Argentina women's national football team

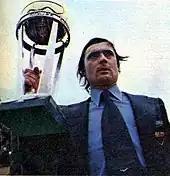
Rubén Suñé, the first coach of Argentina in their history

The team played its first official match against Chile at Estadio Santa Laura on 3 December 1993, which ended in a 3–2 victory. Coached by Rubén Suñé, the Argentina starting line-up was: Valeria Otero (Independiente); María Gérez (River), Gladys Rodriguez (Boca), Corina Riccheza (Boca), Marina Martinez (Boca); Otilia Del Valle Acuña (Boca), Patricia Vera (Sacachispas), María Elizabeth Villanueva (Boca), Karina Morales (River); Fabiana Ochotorena (Boca), Liliana Baca (Independiente).